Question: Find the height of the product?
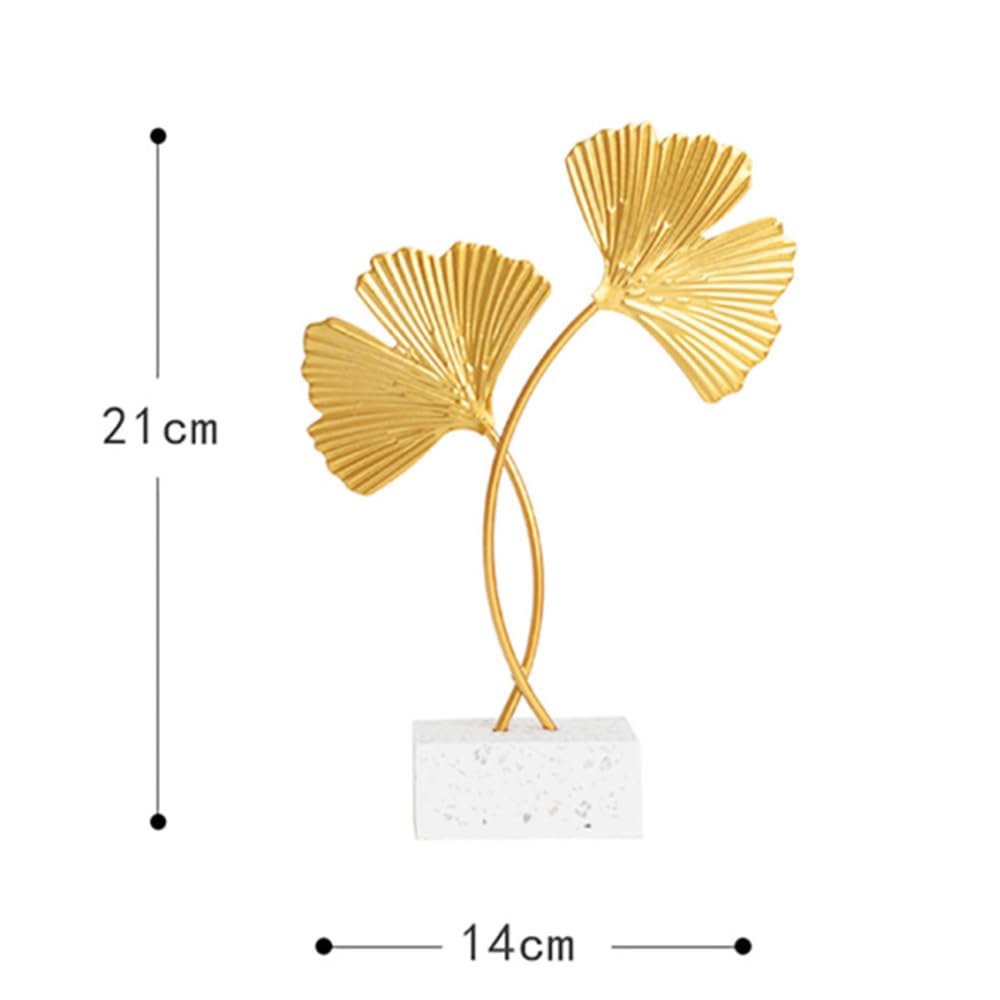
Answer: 21.0 centimetre